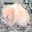
Label: hamster